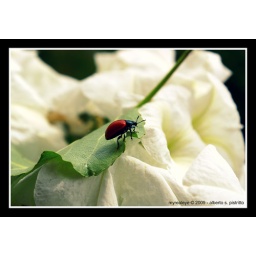
A red Coleoptera landed in white Campanula